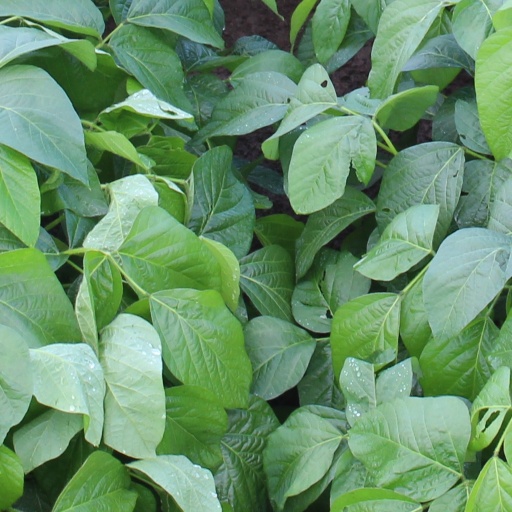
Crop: soybean